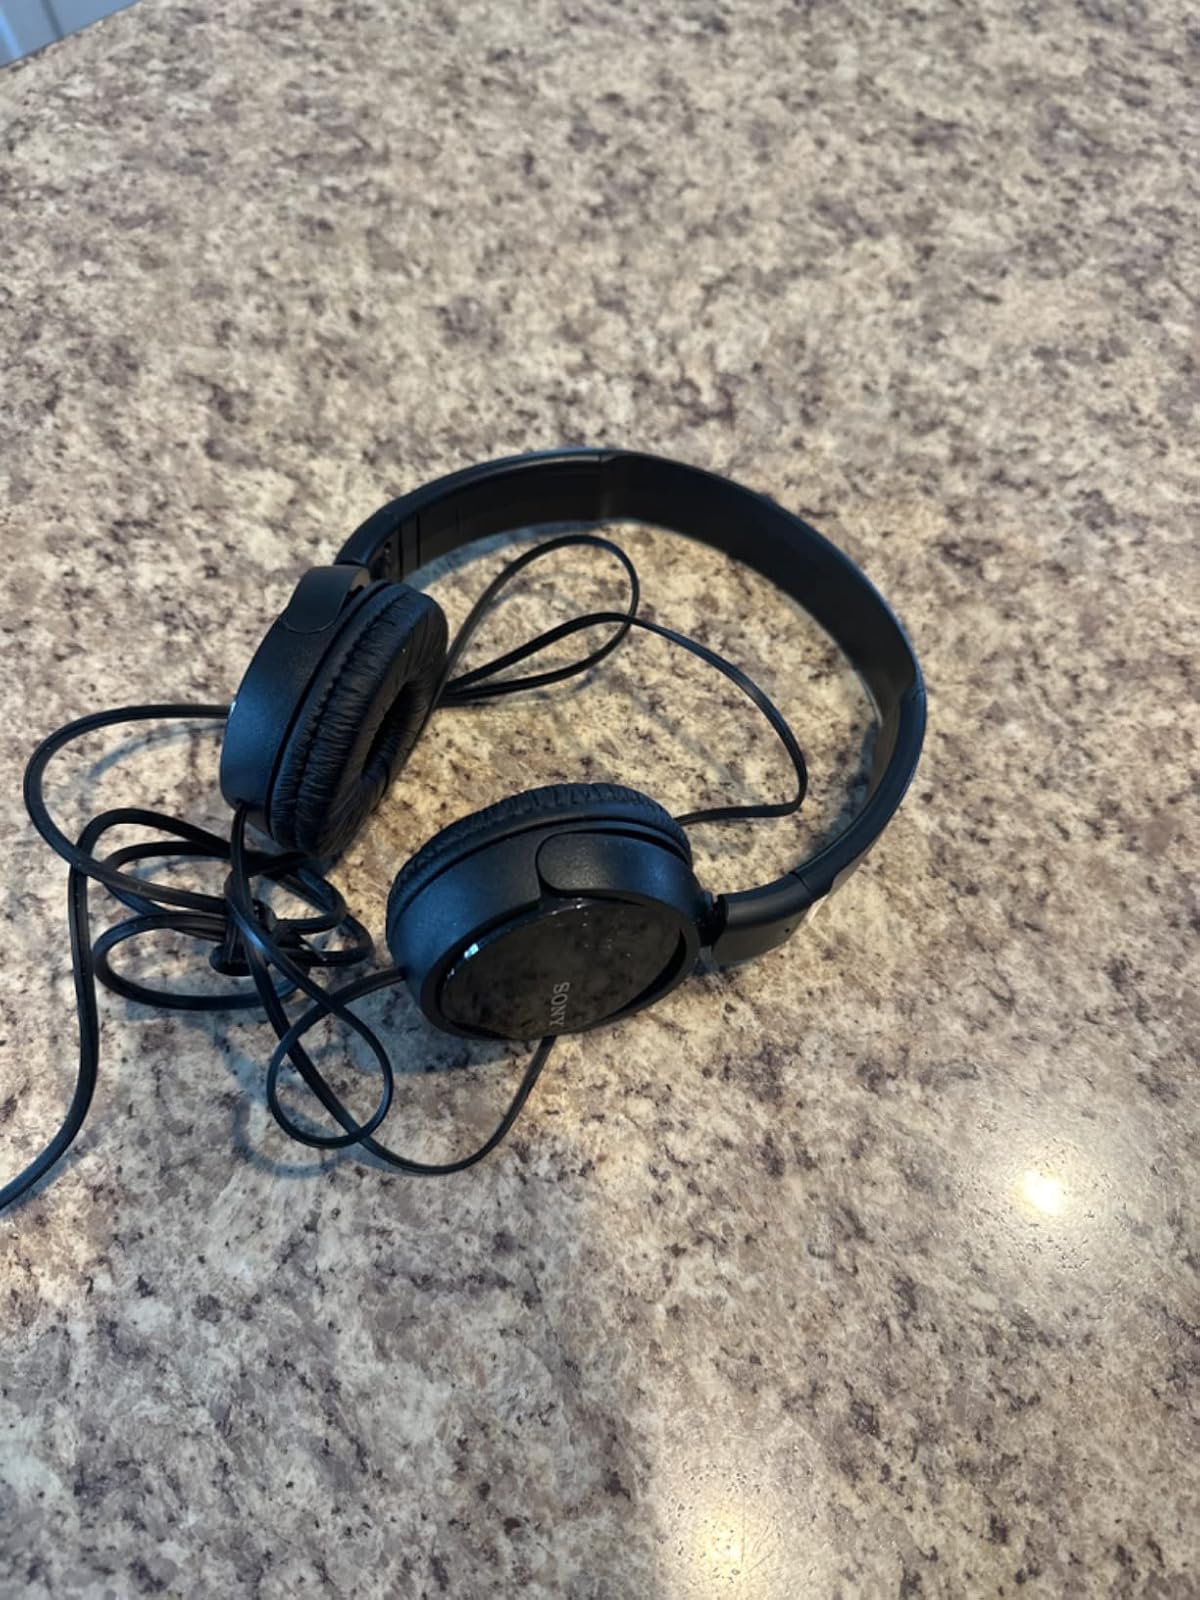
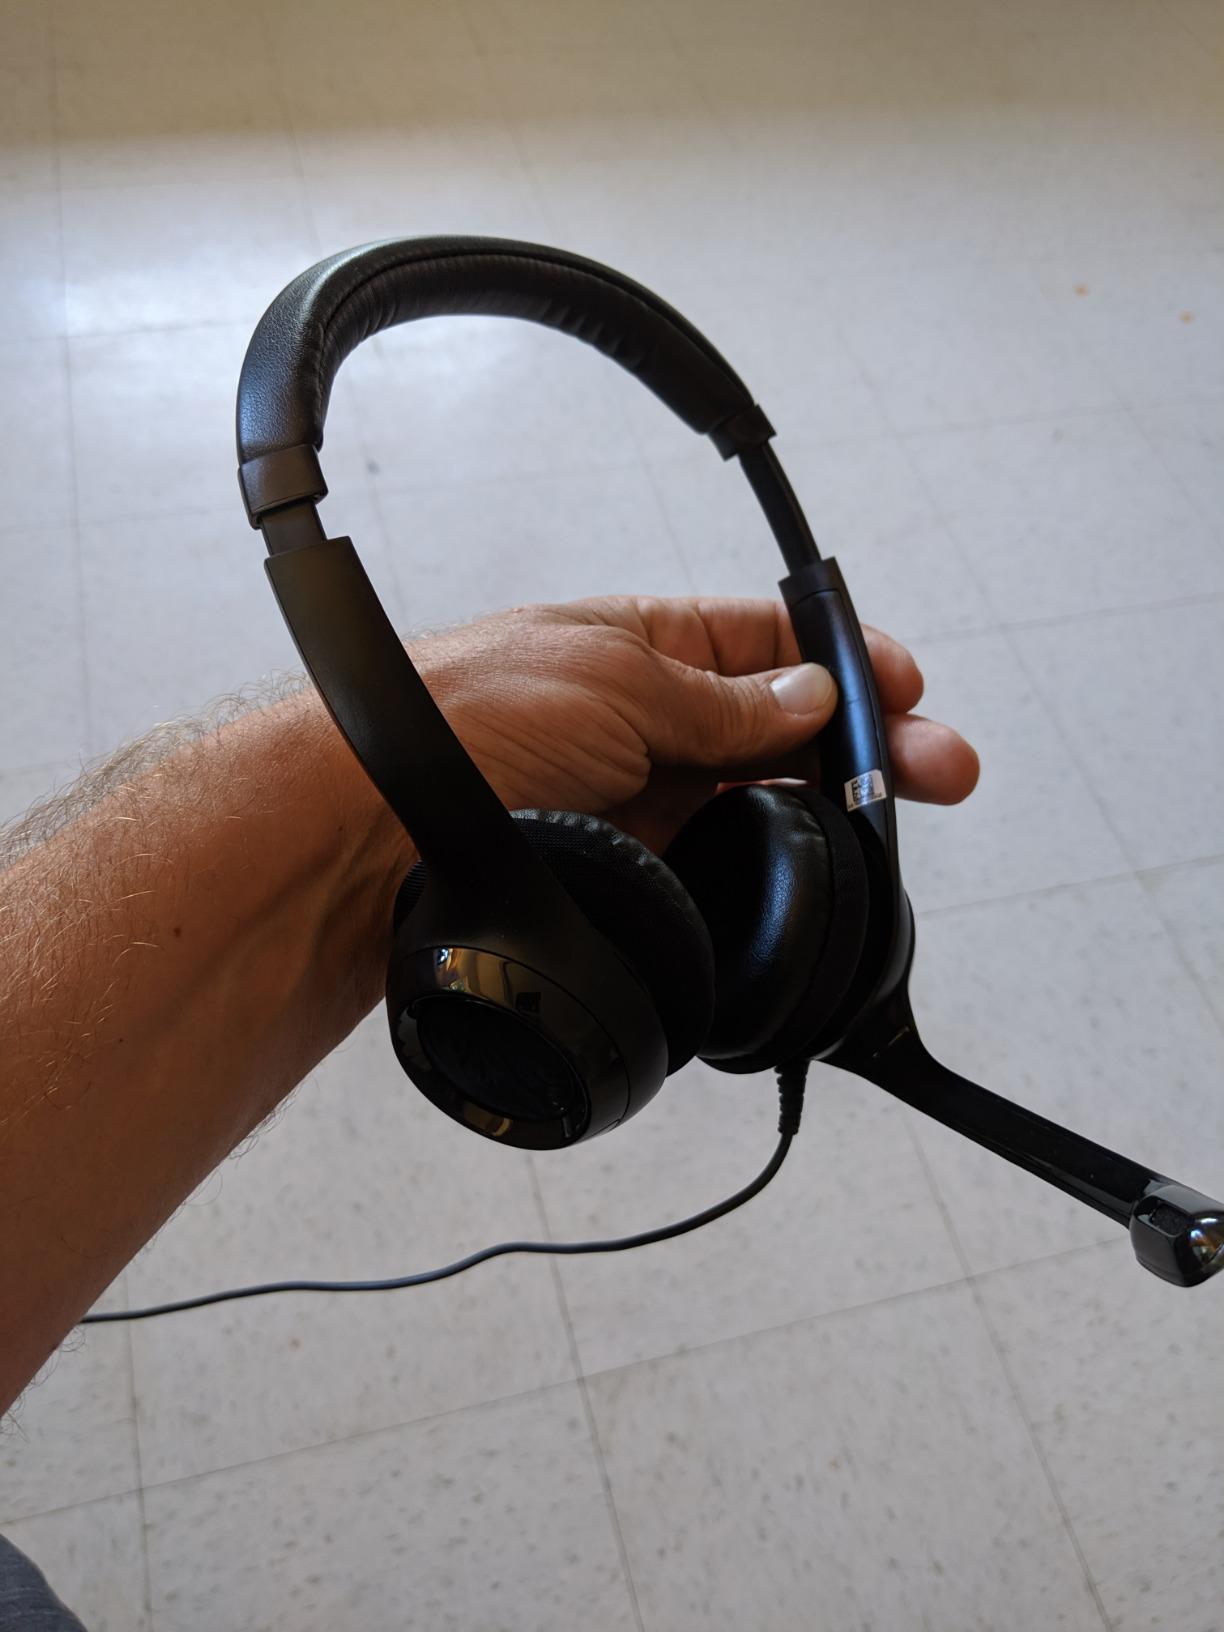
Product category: headphones
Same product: no